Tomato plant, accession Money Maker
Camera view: tilt-top (135 deg); turntable rotation: 240 degrees
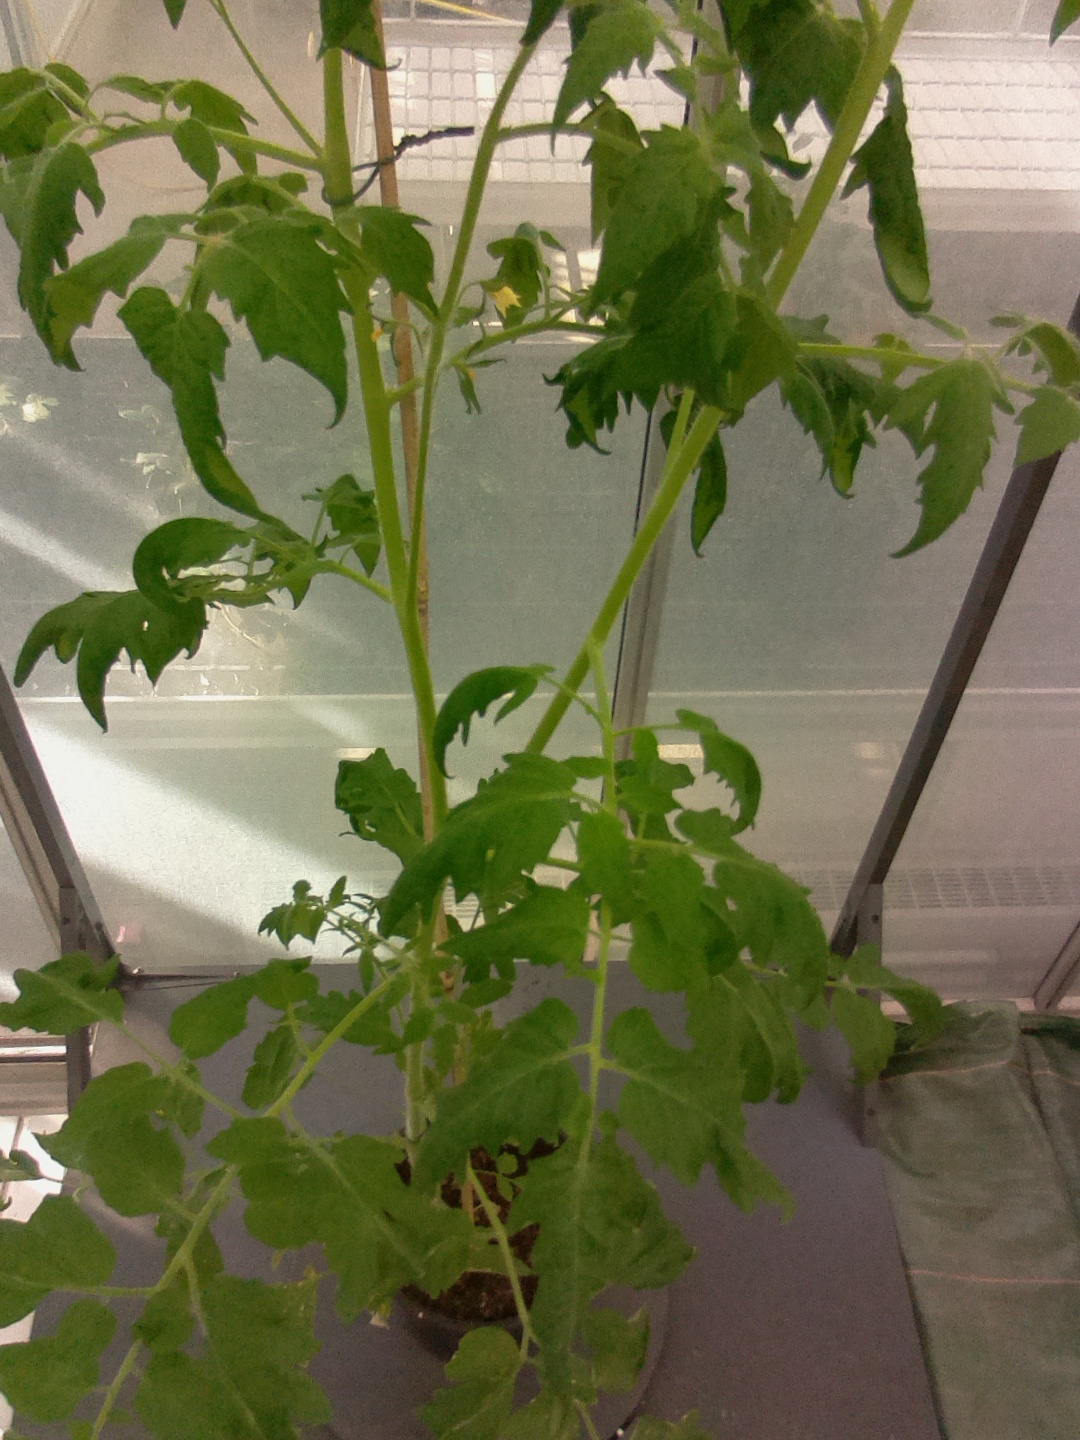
BBCH growth stage 64: 40%-50% of flowers open